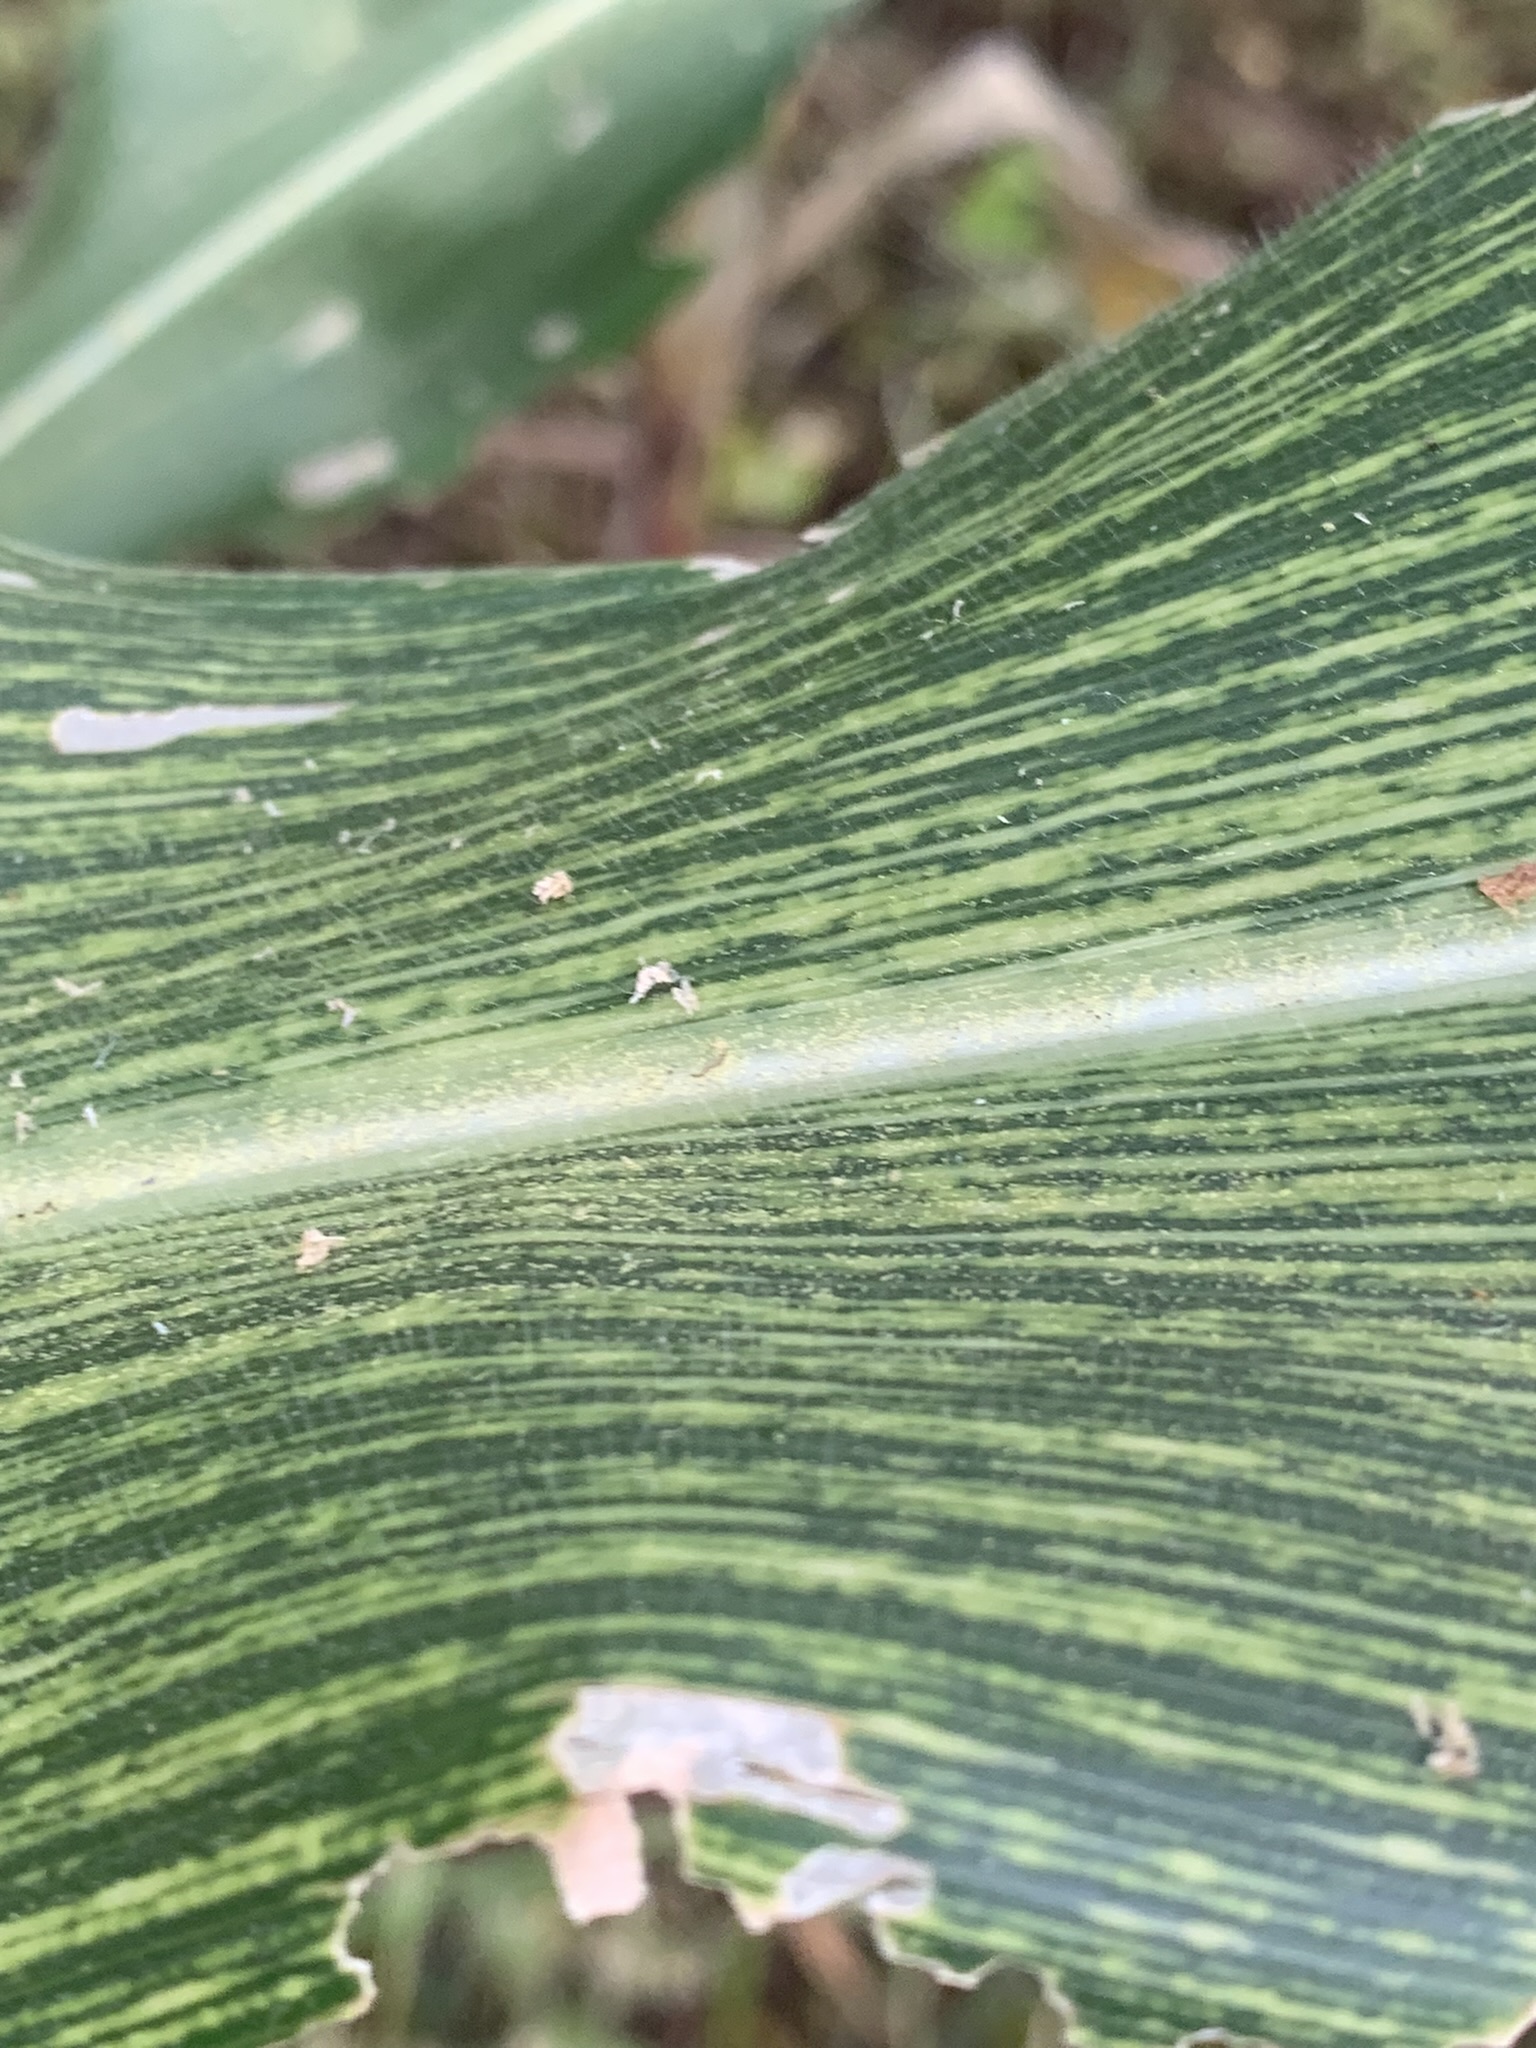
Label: MSV